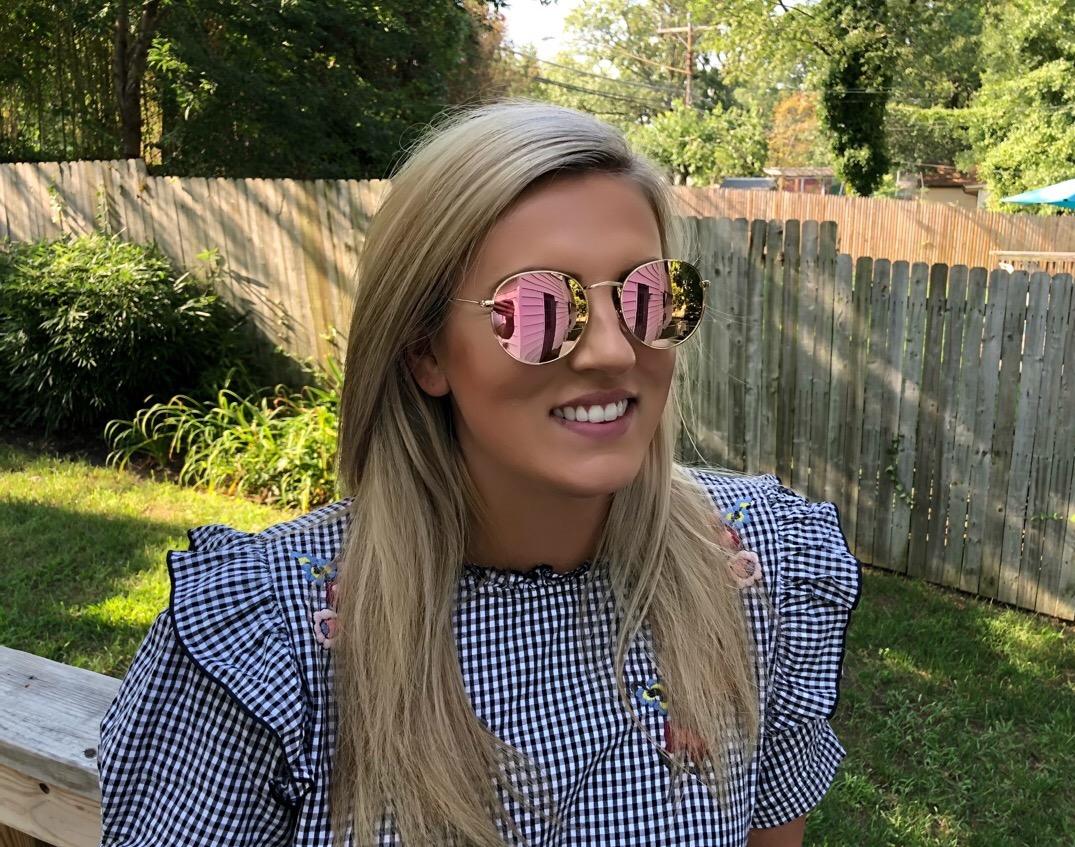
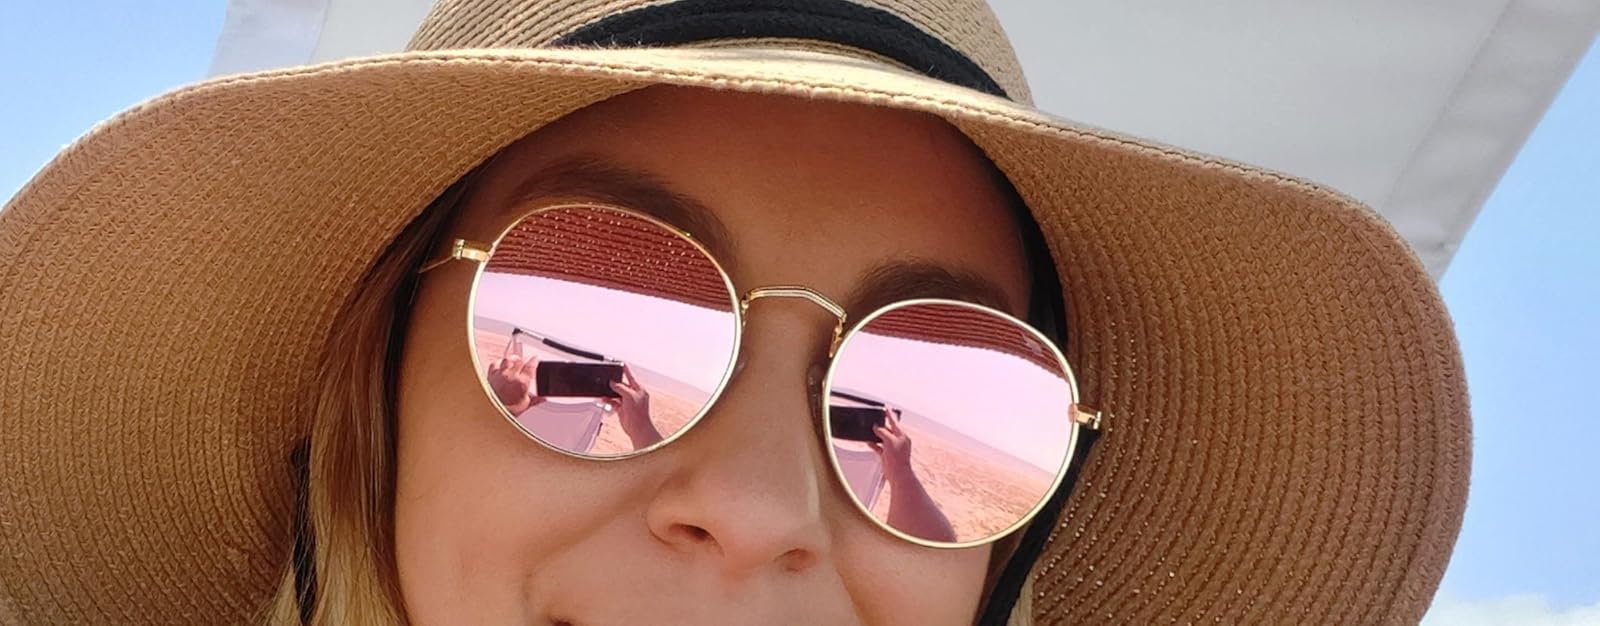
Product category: accessories_sunglasses
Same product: yes